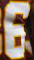
Number: 6